Scout Moor Wind Farm

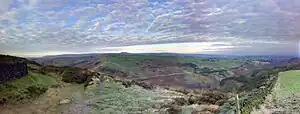
A view towards Scout Moor, close to the Cheesden Valley, before the construction of the wind farm

One meaning of "scout" is a long ridge of rock, appearing to "shoot out" horizontally. The word is thought to be a corruption of the Old English "sceot", meaning "shot" or "to shoot", suggesting Anglo-Saxon settlement in the locality at a very ancient time.